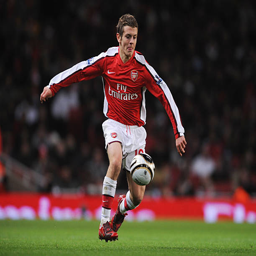
soccer player controls the ball during the fourth round match .